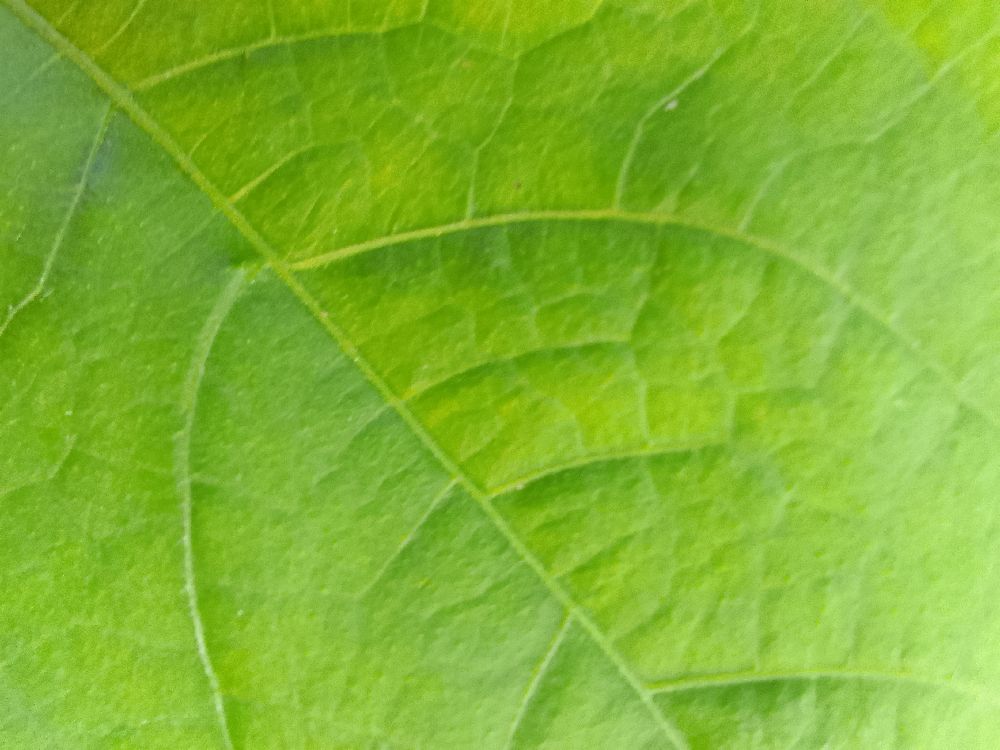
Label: healthy